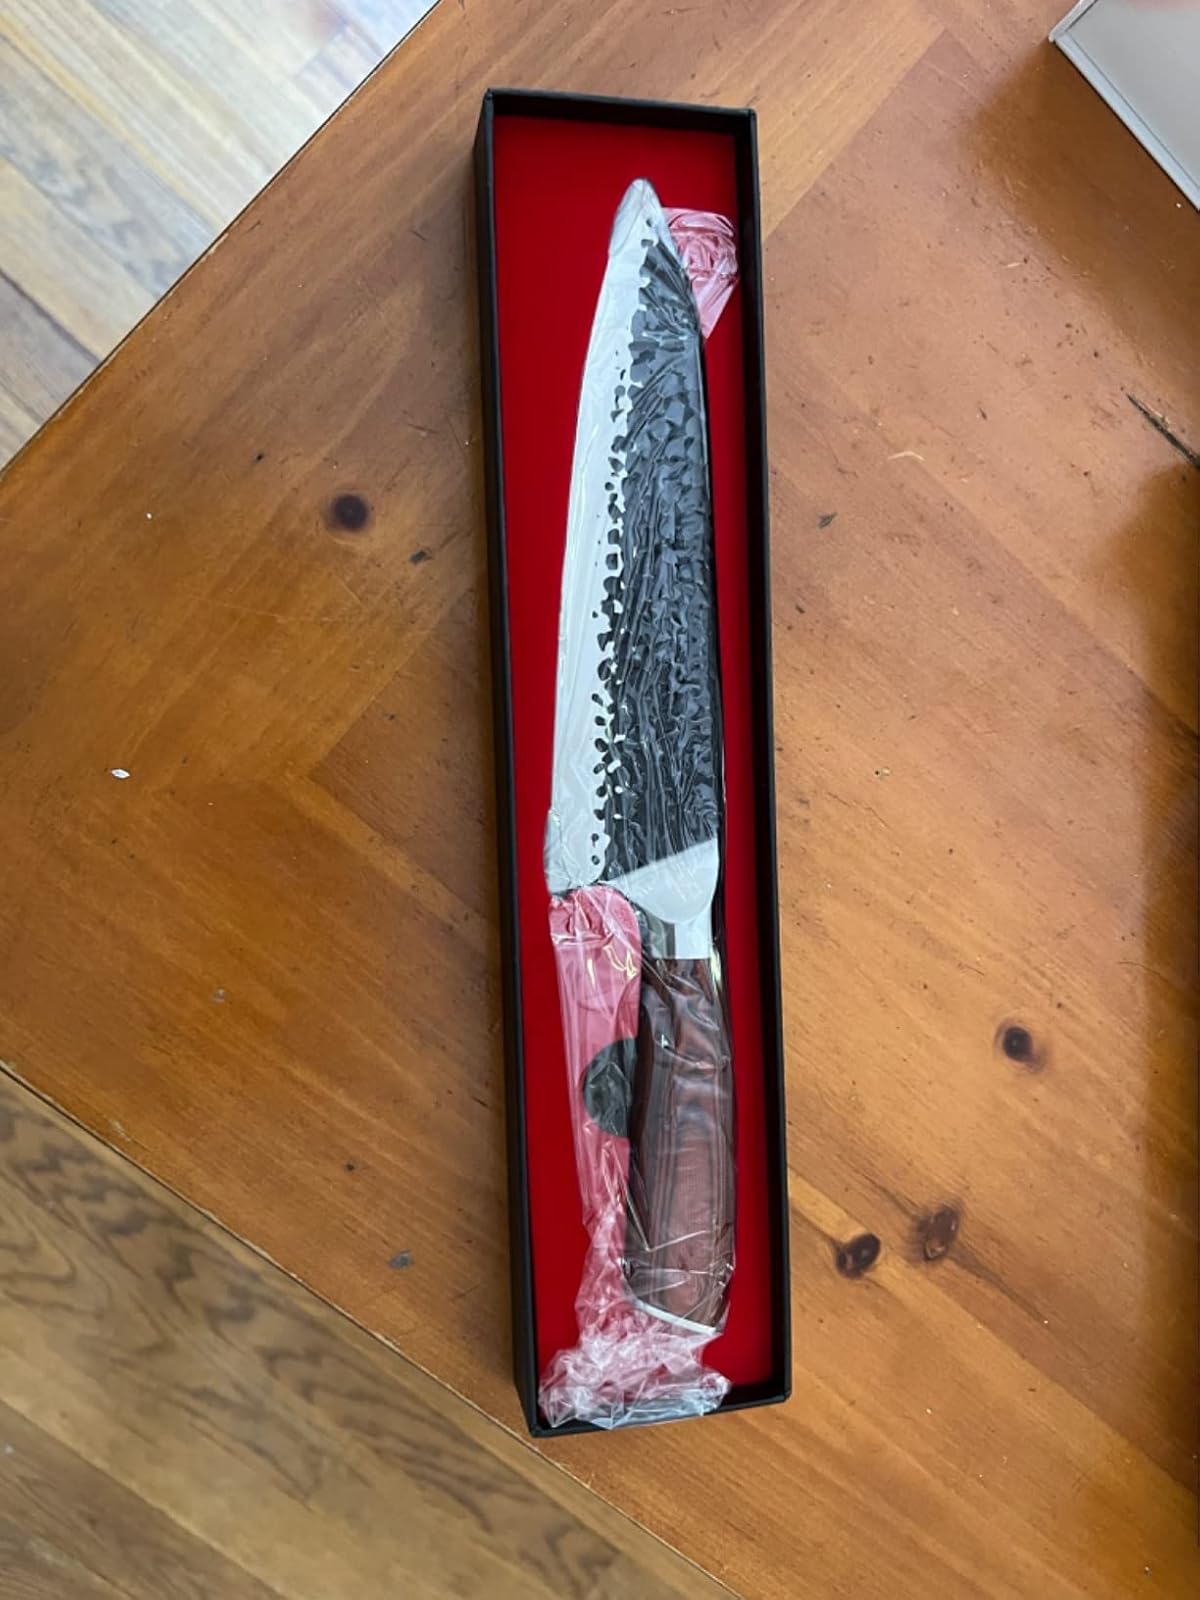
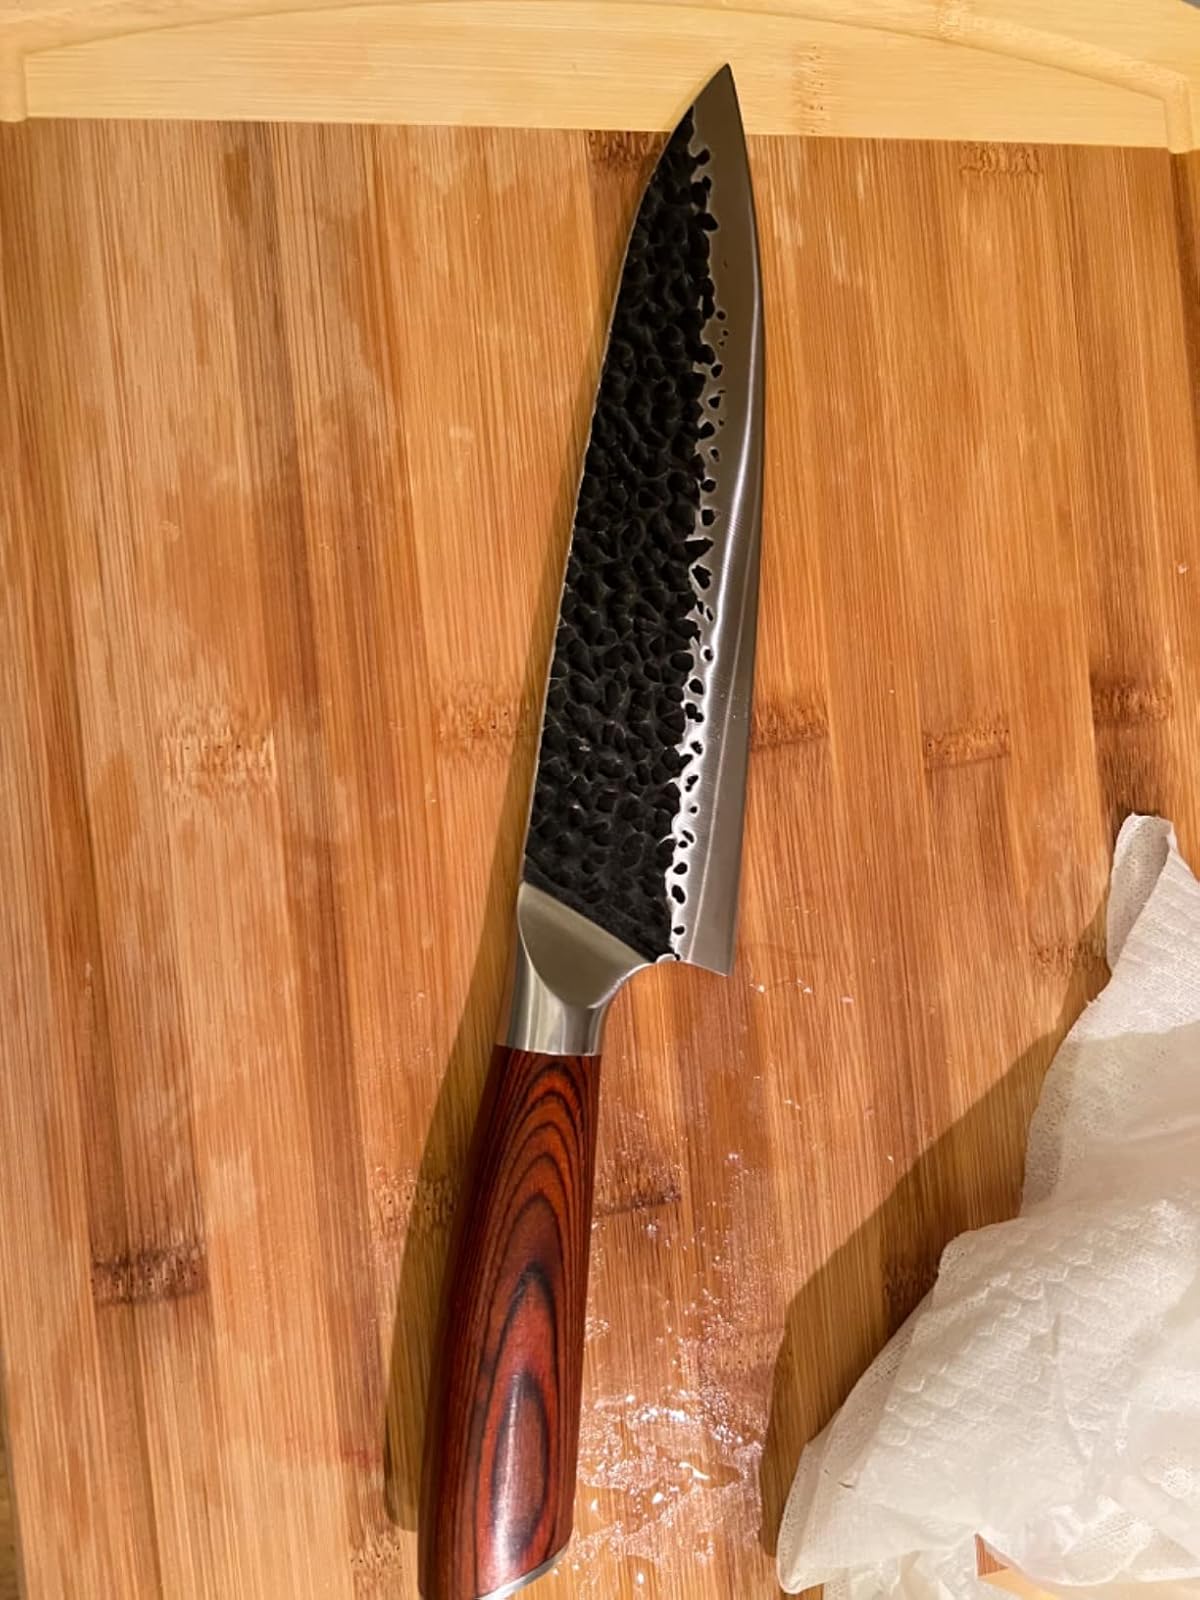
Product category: items_knife
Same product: yes